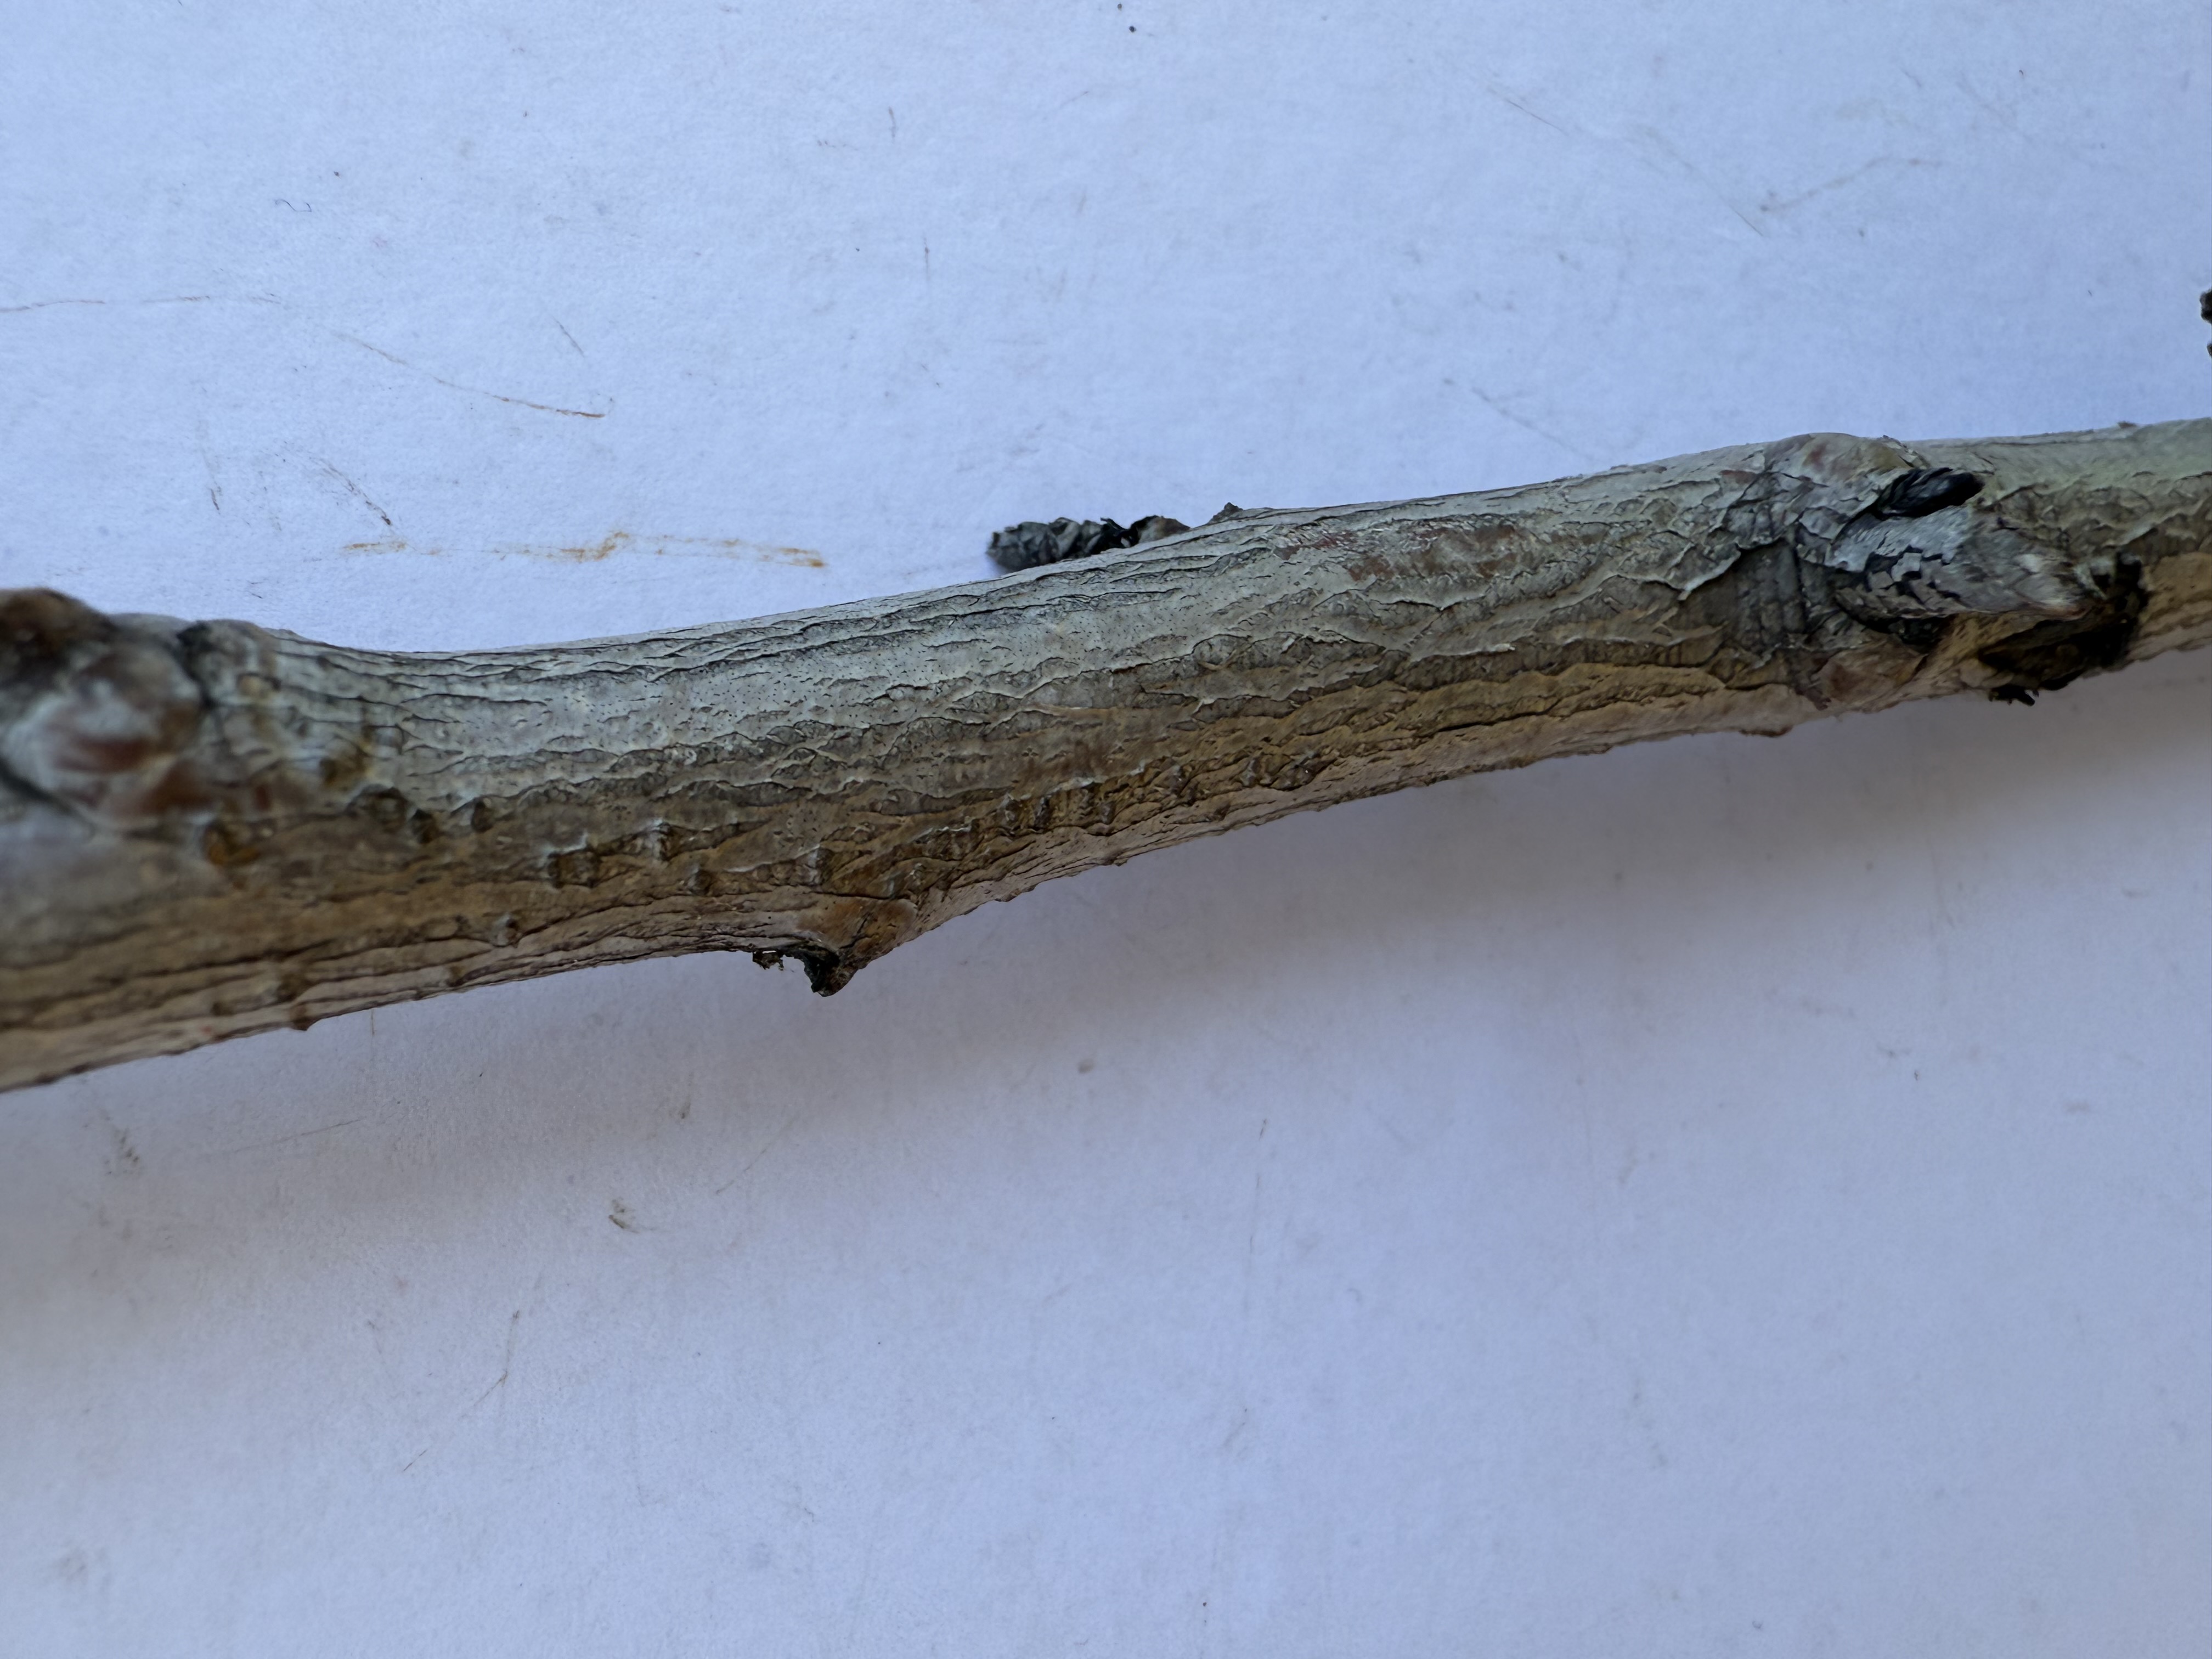
Variety: Hale Peach